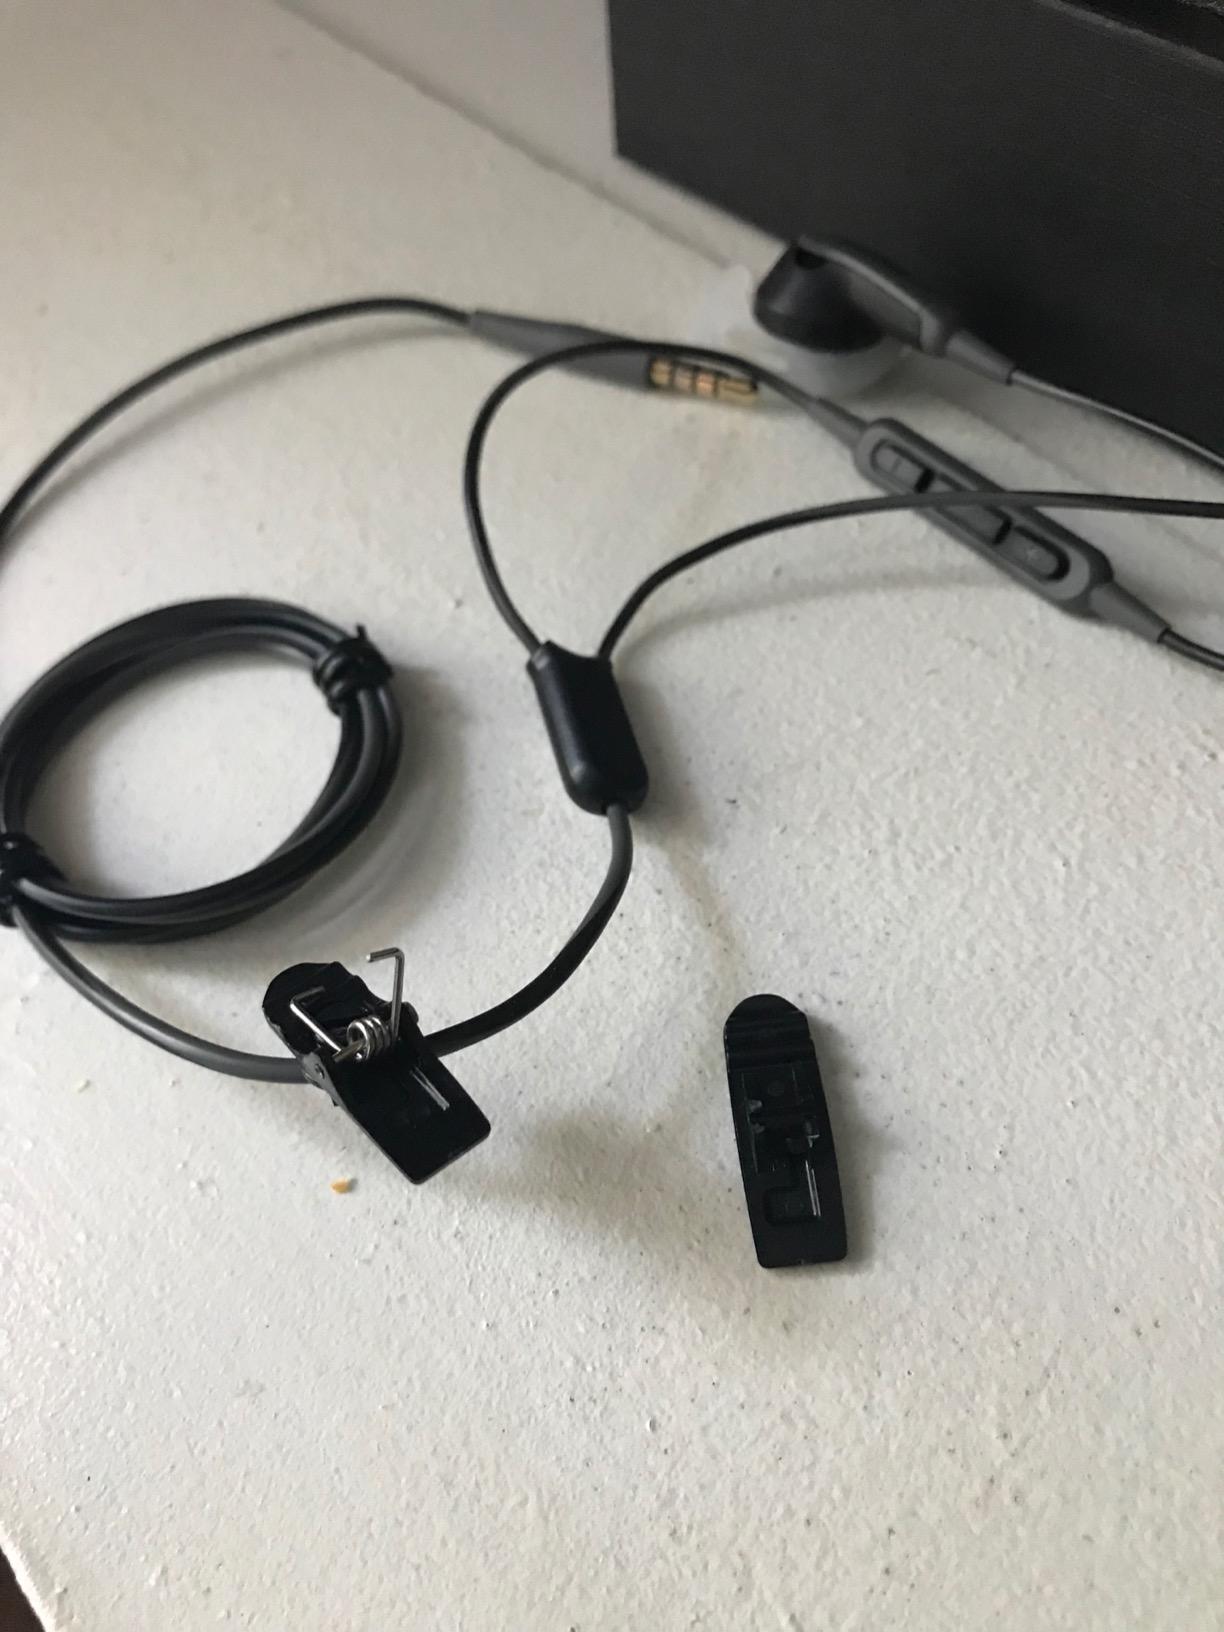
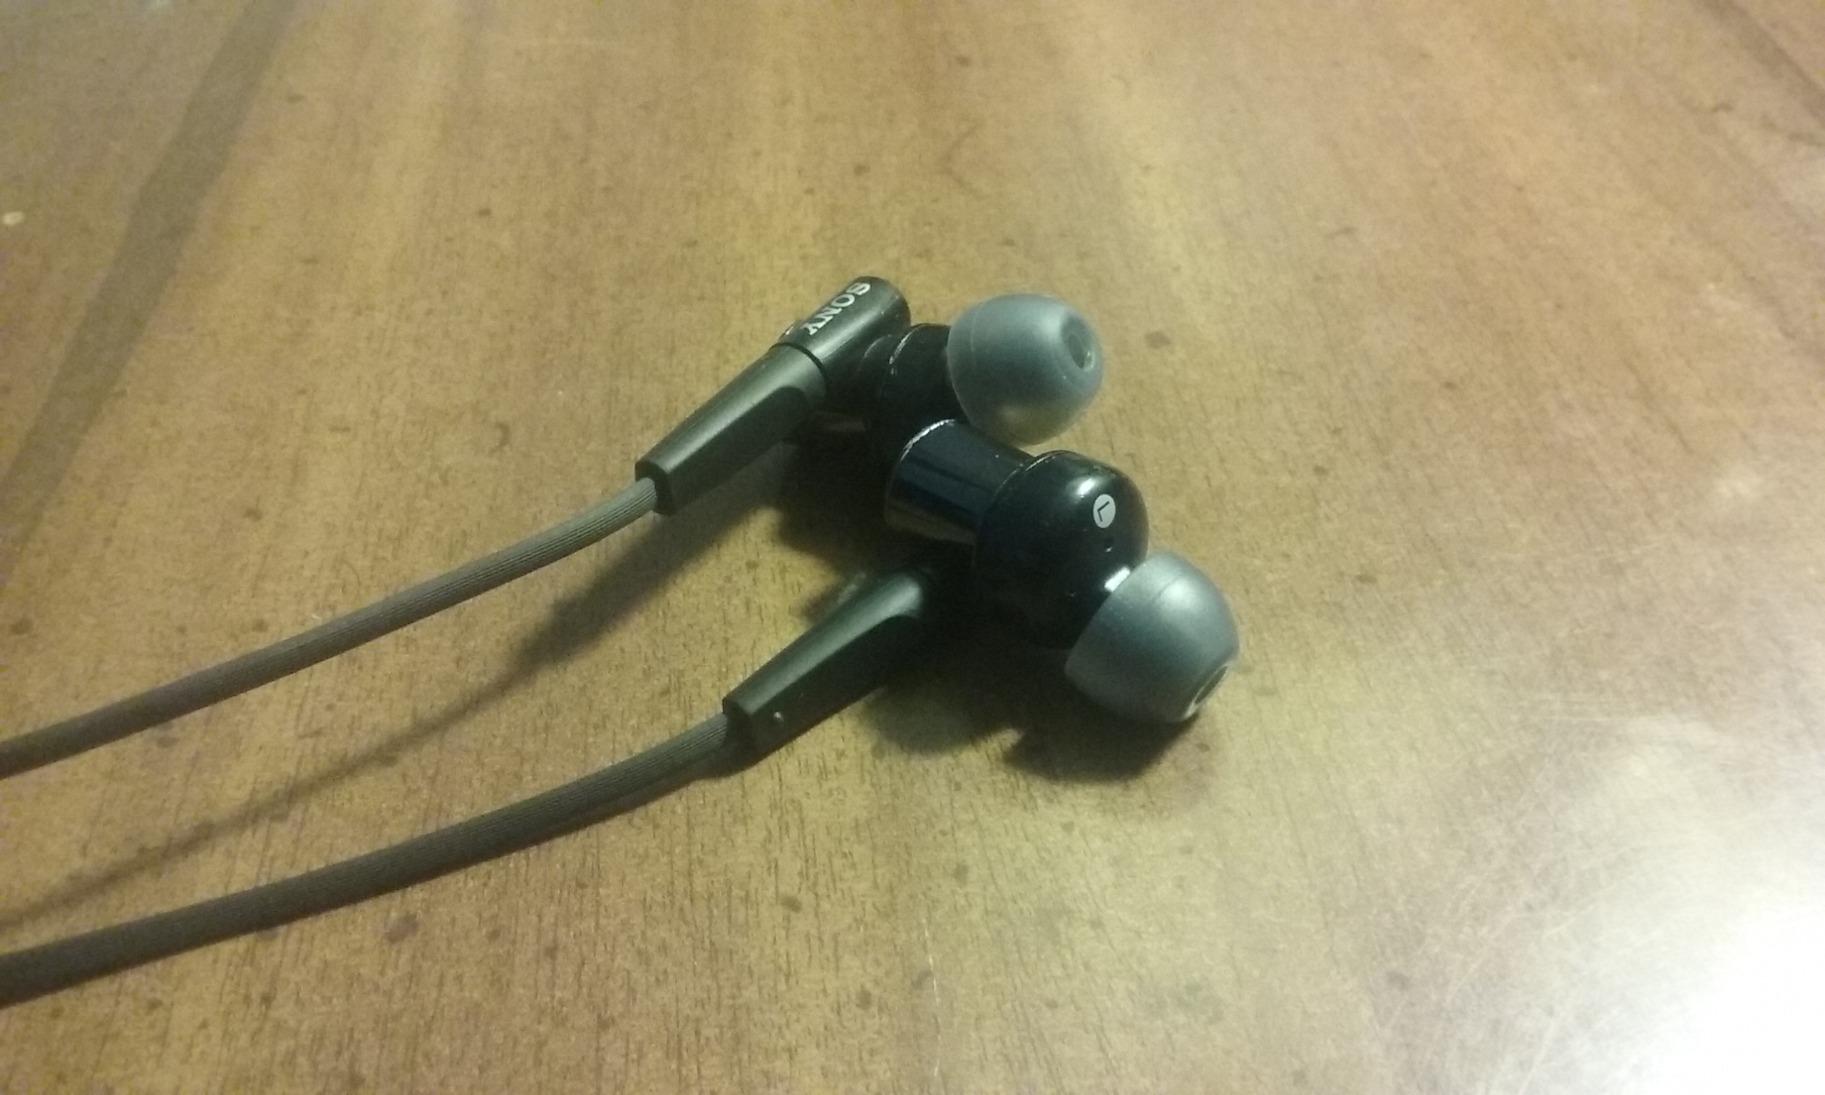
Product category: headphones
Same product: no